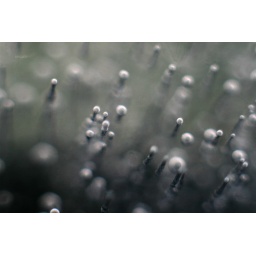
water in a plant pot